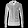
Label: Coat